Gliotoxin

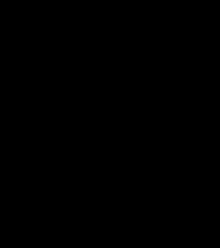
Biosynthetic pathway of gliotoxin Ye et al. (2021)

Some gliotoxin molecules are not secreted by GliA and remain in the cell. This intracellular gliotoxin activates the transcription factor GliZ, facilitating "gli" gene cluster expression, and an enzyme called GtmA (S-adenosylmethionine (SAM)-dependent bis-thiomethyltransferase). GtmA acts as a negative regulator for gliotoxin biosynthesis by adding methyl groups to the two sulfur residues on the dithiol gliotoxin intermediate to form bisdethilobis(methylthio)-gliotoxin (BmGT). These additions prevent the formation of the disulfide bridge by GliT, inhibiting gliotoxin formation, while BmGT is significantly less toxic than gliotoxin.